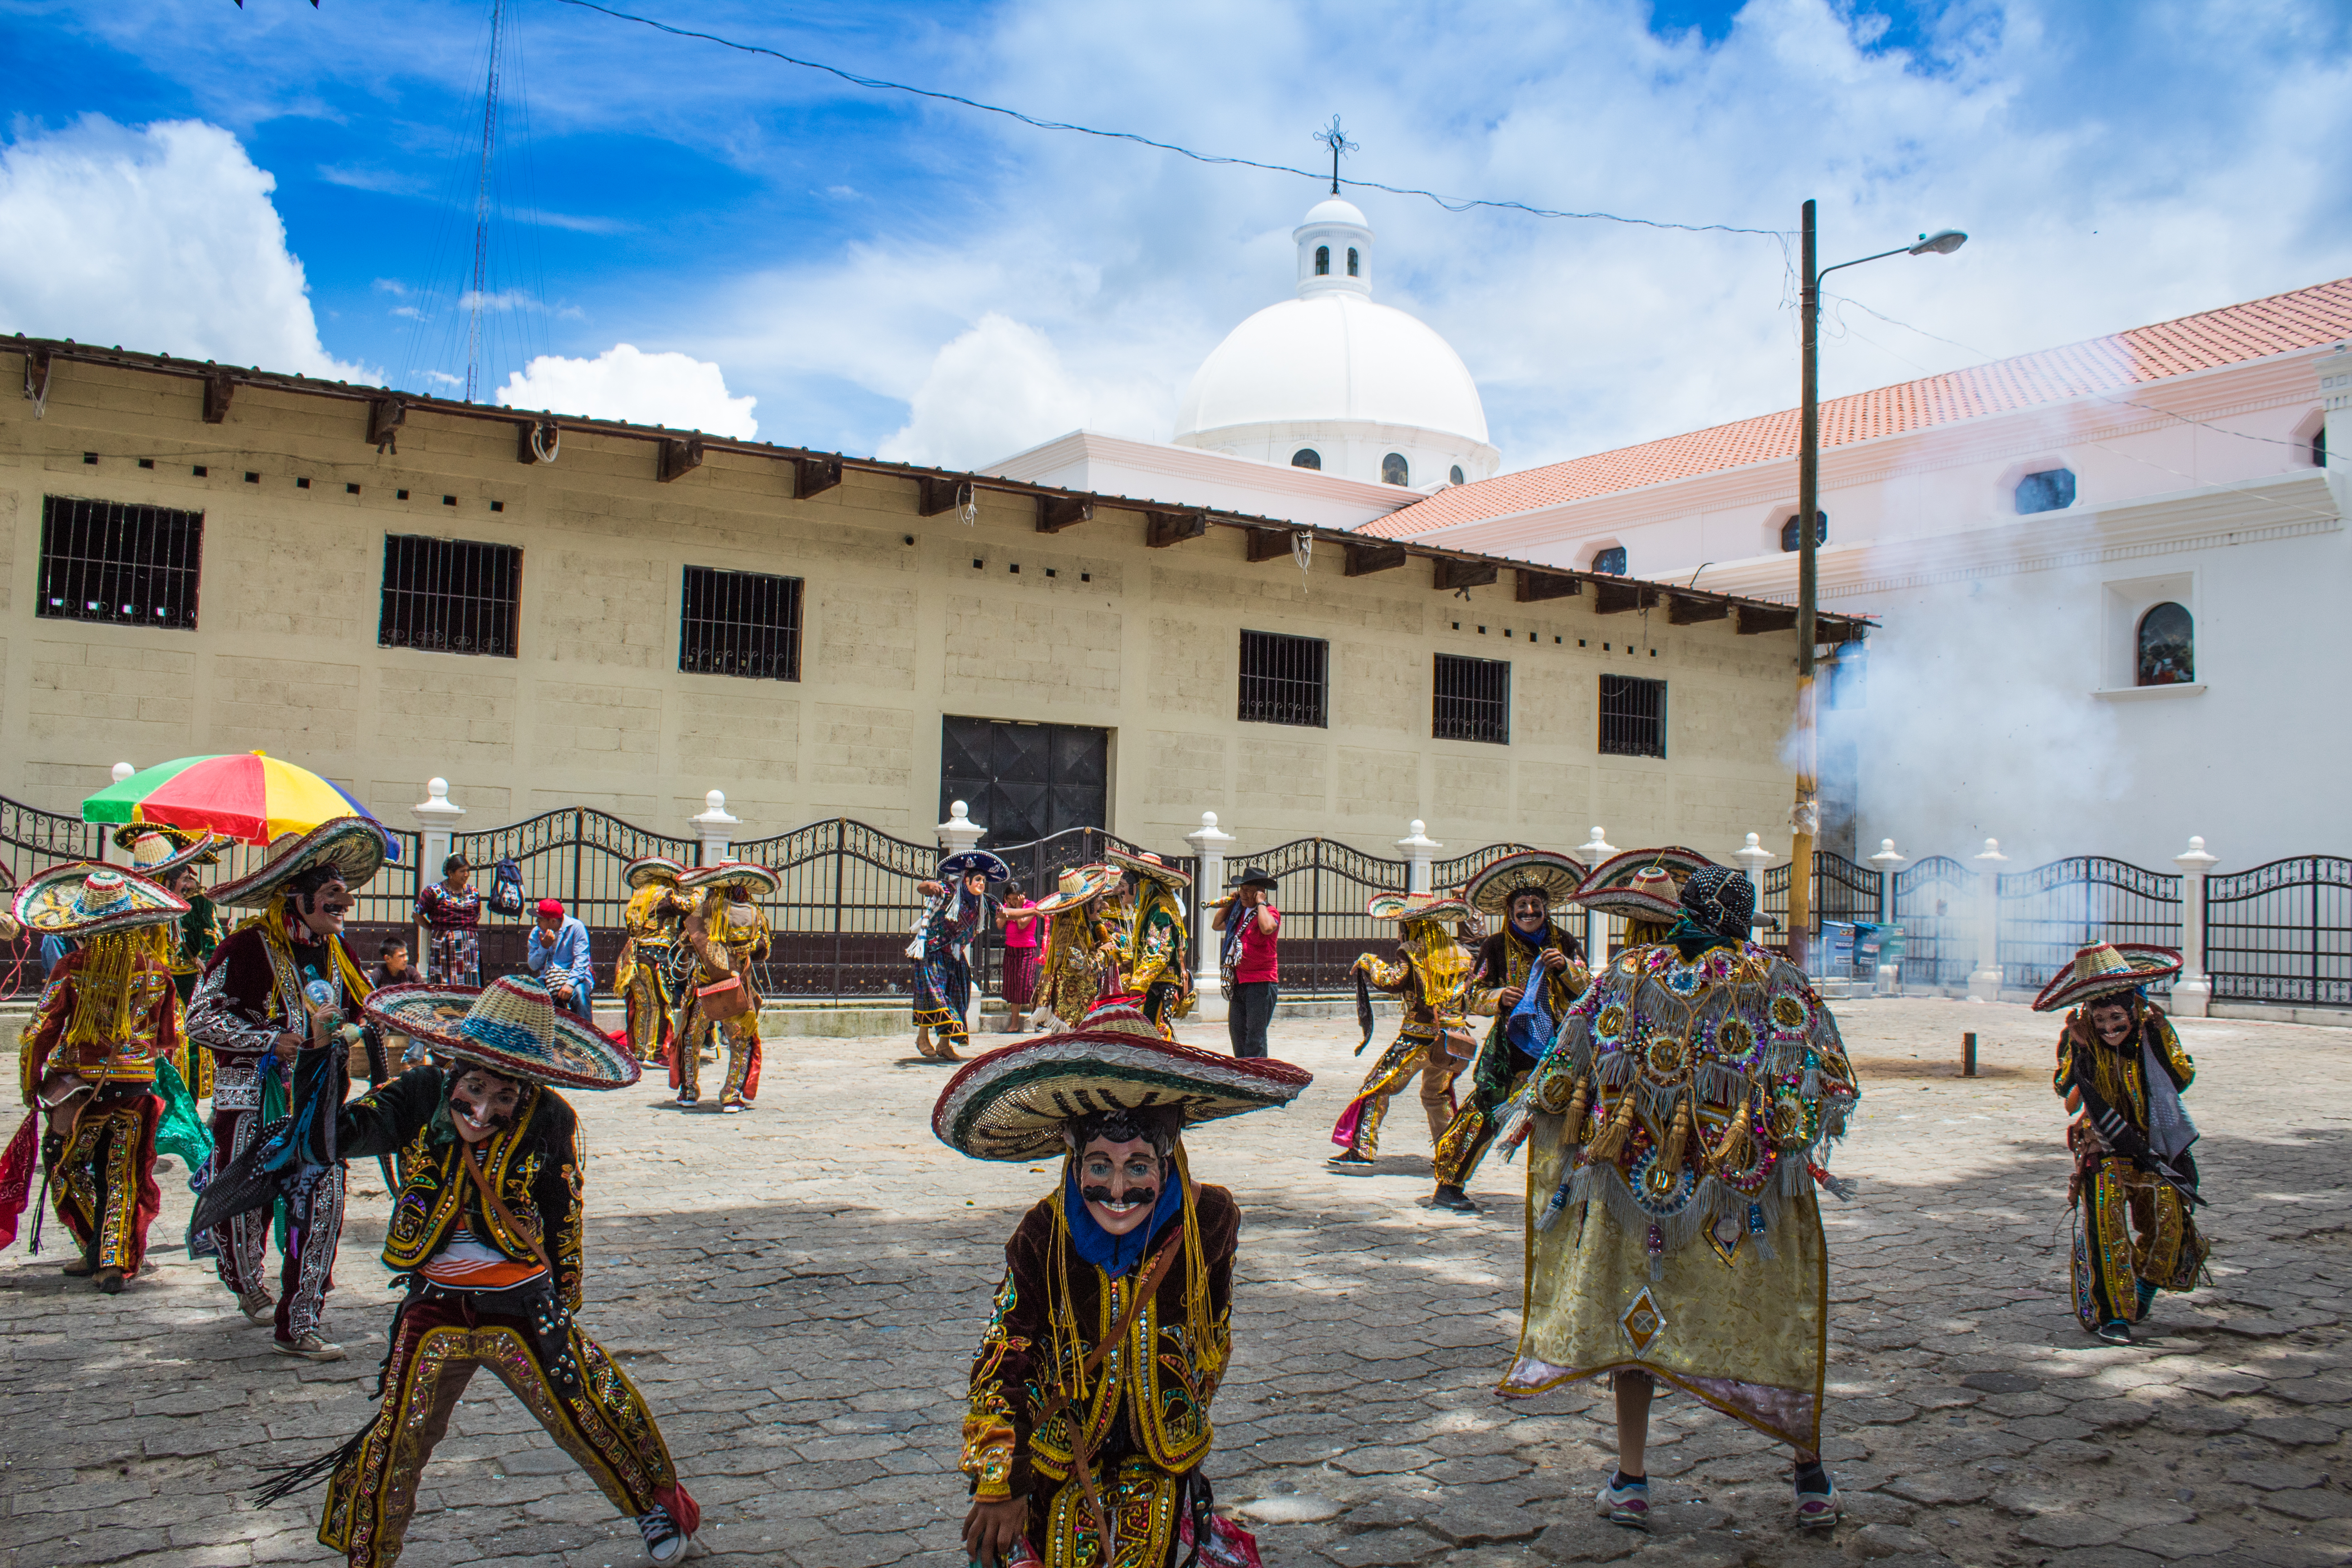
sky, tradition, tourism, festival, recreation, city, middle ages, carnival, crowd